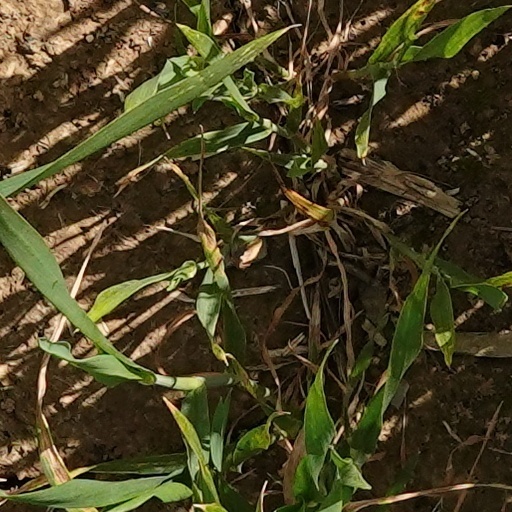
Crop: wheat